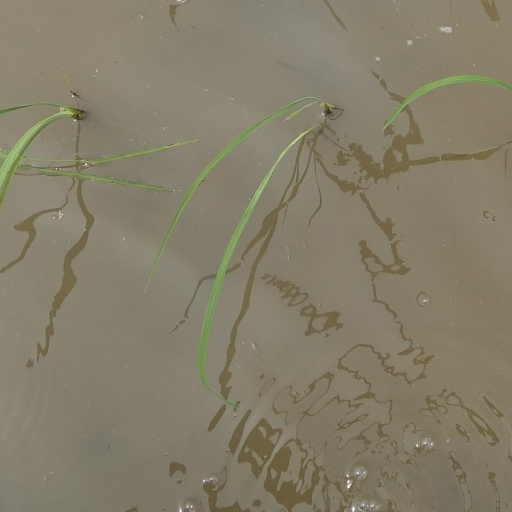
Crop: rice